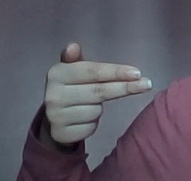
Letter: ghain